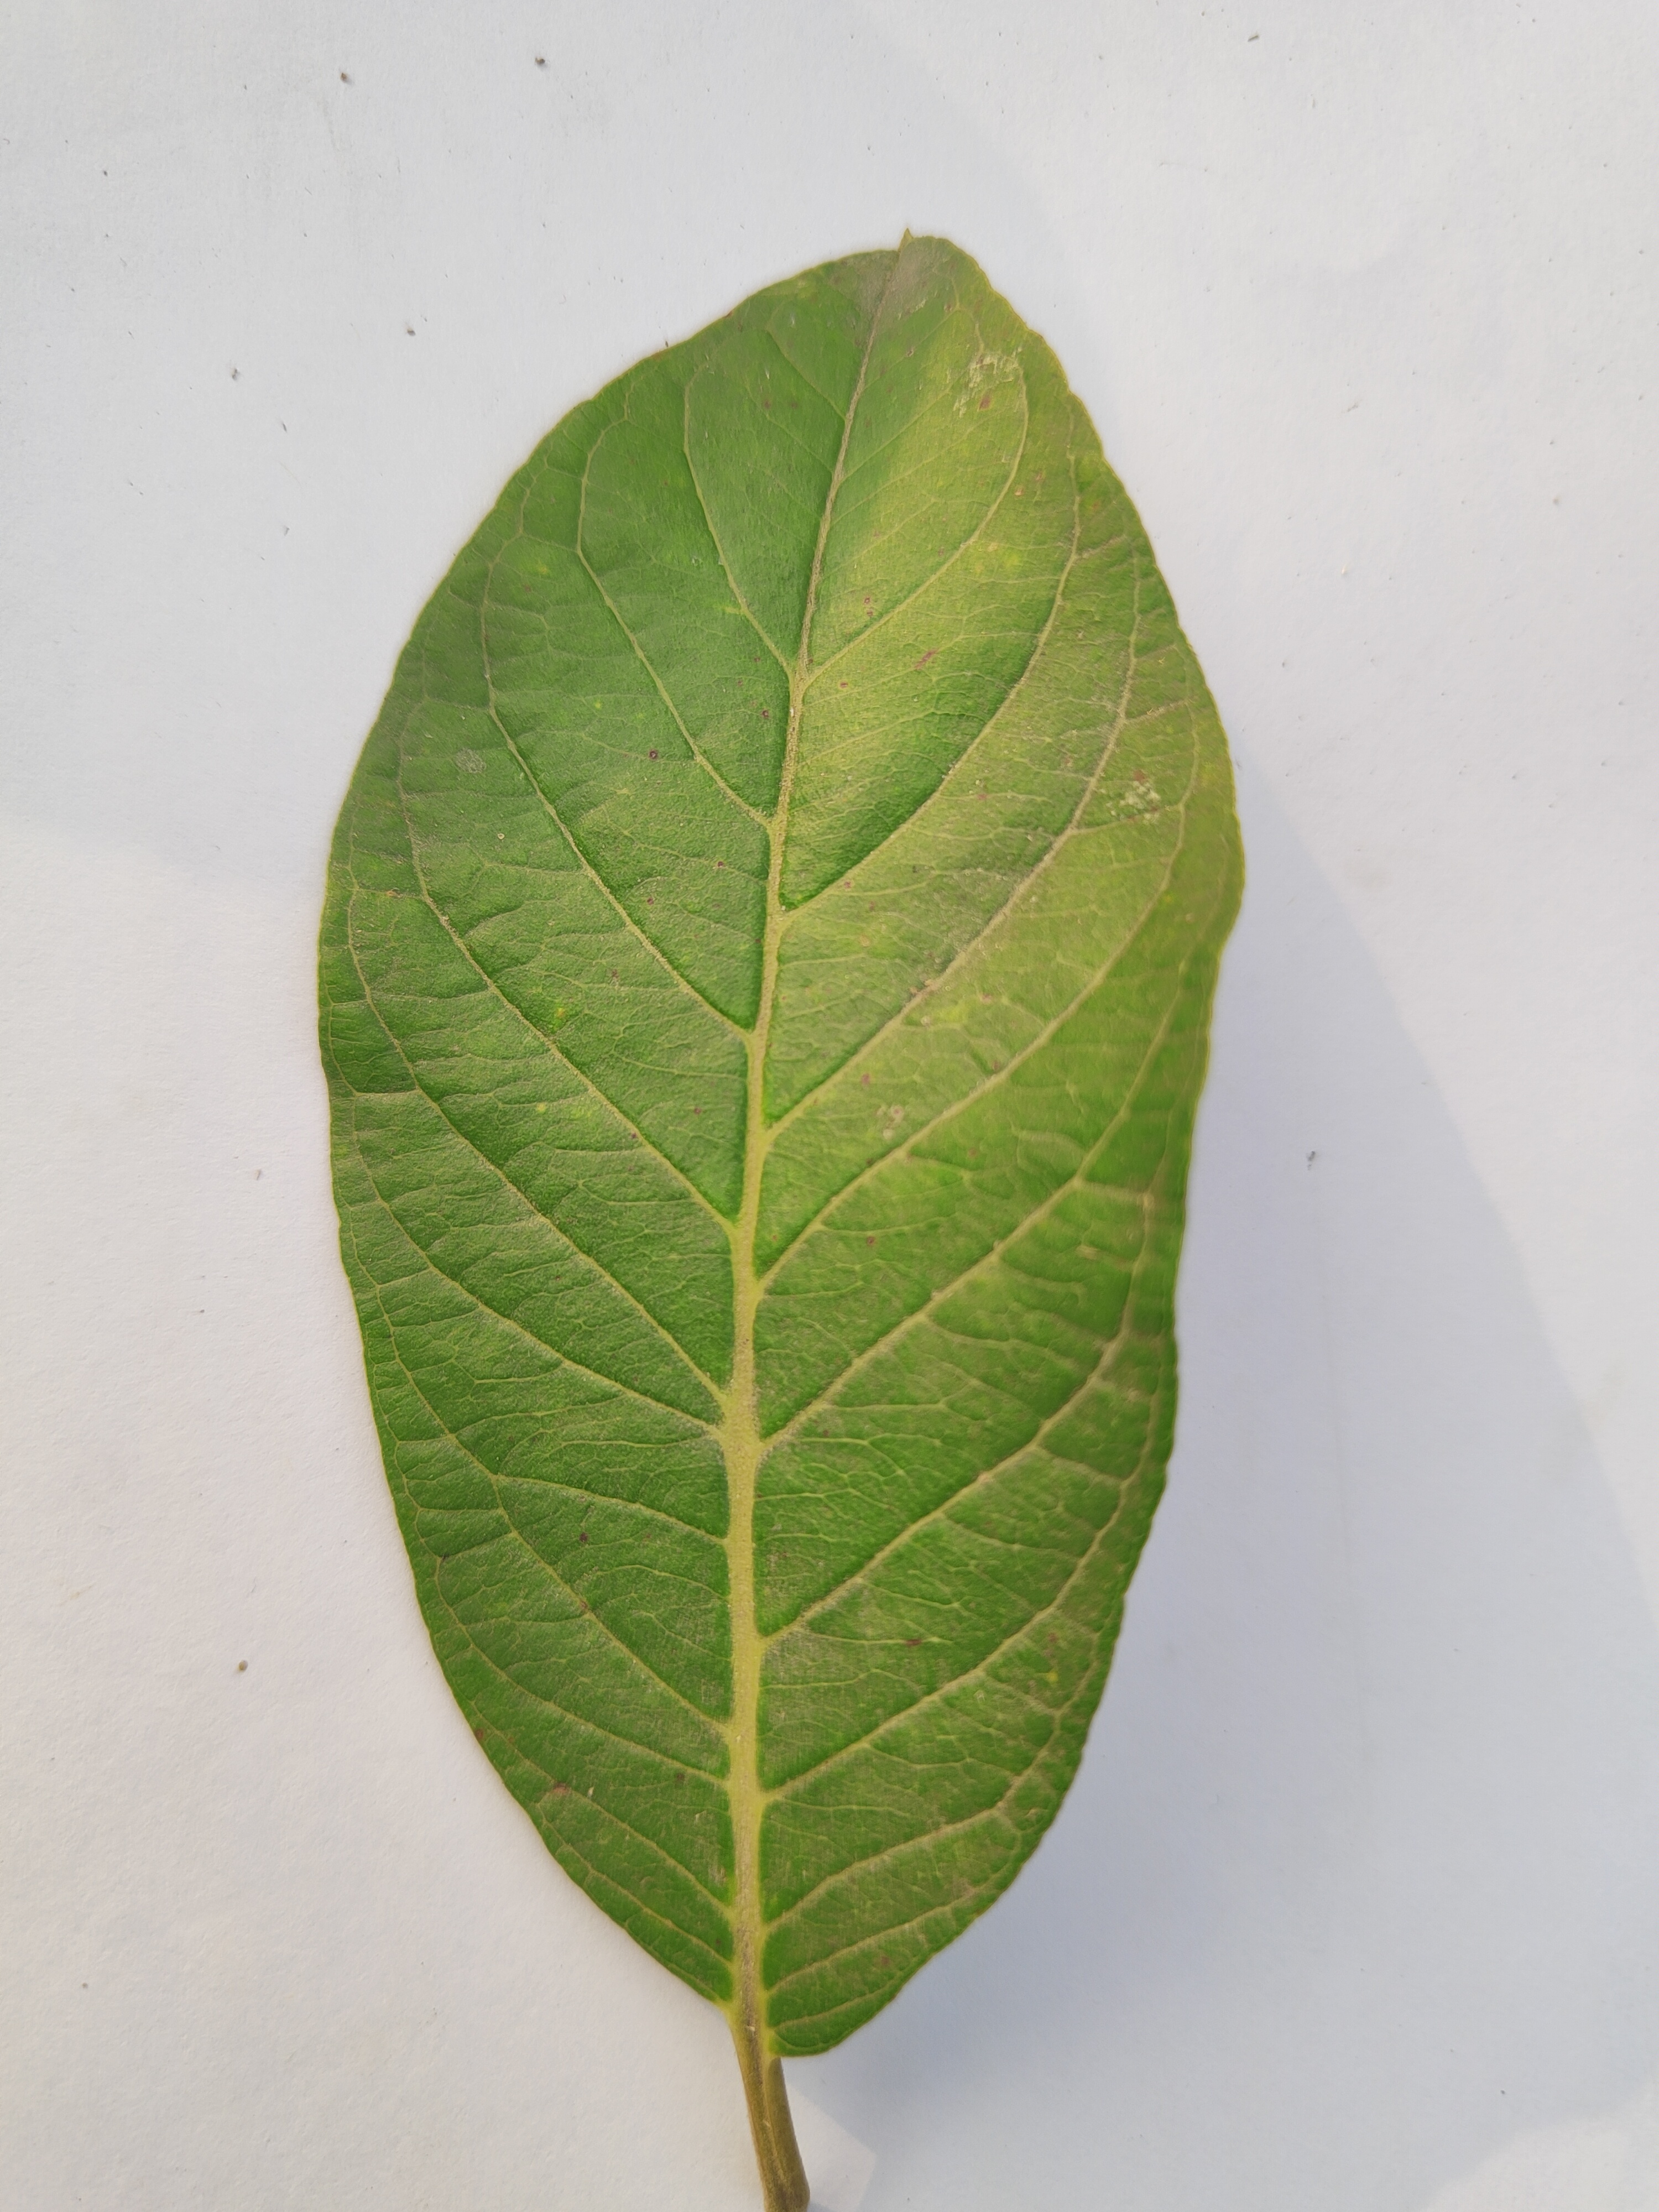
Leaf variety: Guava